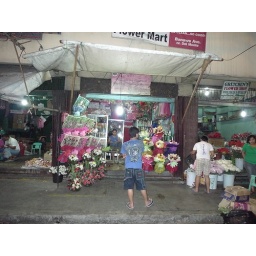
Dangwa flower market in Manila